Civil religion

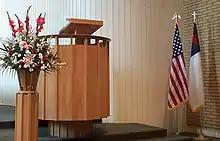
The Christian flag displayed alongside the flag of the United States next to the pulpit in a church in California. Note the eagle and cross finials on the flag poles.

In the 1960s and 1970s, scholars such as Robert N. Bellah and Martin E. Marty studied civil religion as a cultural phenomenon, attempting to identify the actual tenets of civil religion in the United States, or to study civil religion as a phenomenon of cultural anthropology. Within this American context, Marty wrote that Americans approved of "religion in general" without being particularly concerned about the content of that faith, and attempted to distinguish "priestly" and "prophetic" roles within the practice of American civil religion, which he preferred to call the "public theology". In the 1967 essay "Civil Religion in America", Bellah wrote that civil religion in its priestly sense is "an institutionalized collection of sacred beliefs about the American nation". Bellah describes the prophetic role of civil religion as challenging "national self-worship" and calling for "the subordination of the nation to ethical principles that transcend it in terms of which it should be judged". Bellah identified the American Revolution, the Civil War, and the Civil Rights Movement as three decisive historical events that impacted the content and imagery of civil religion in the United States.